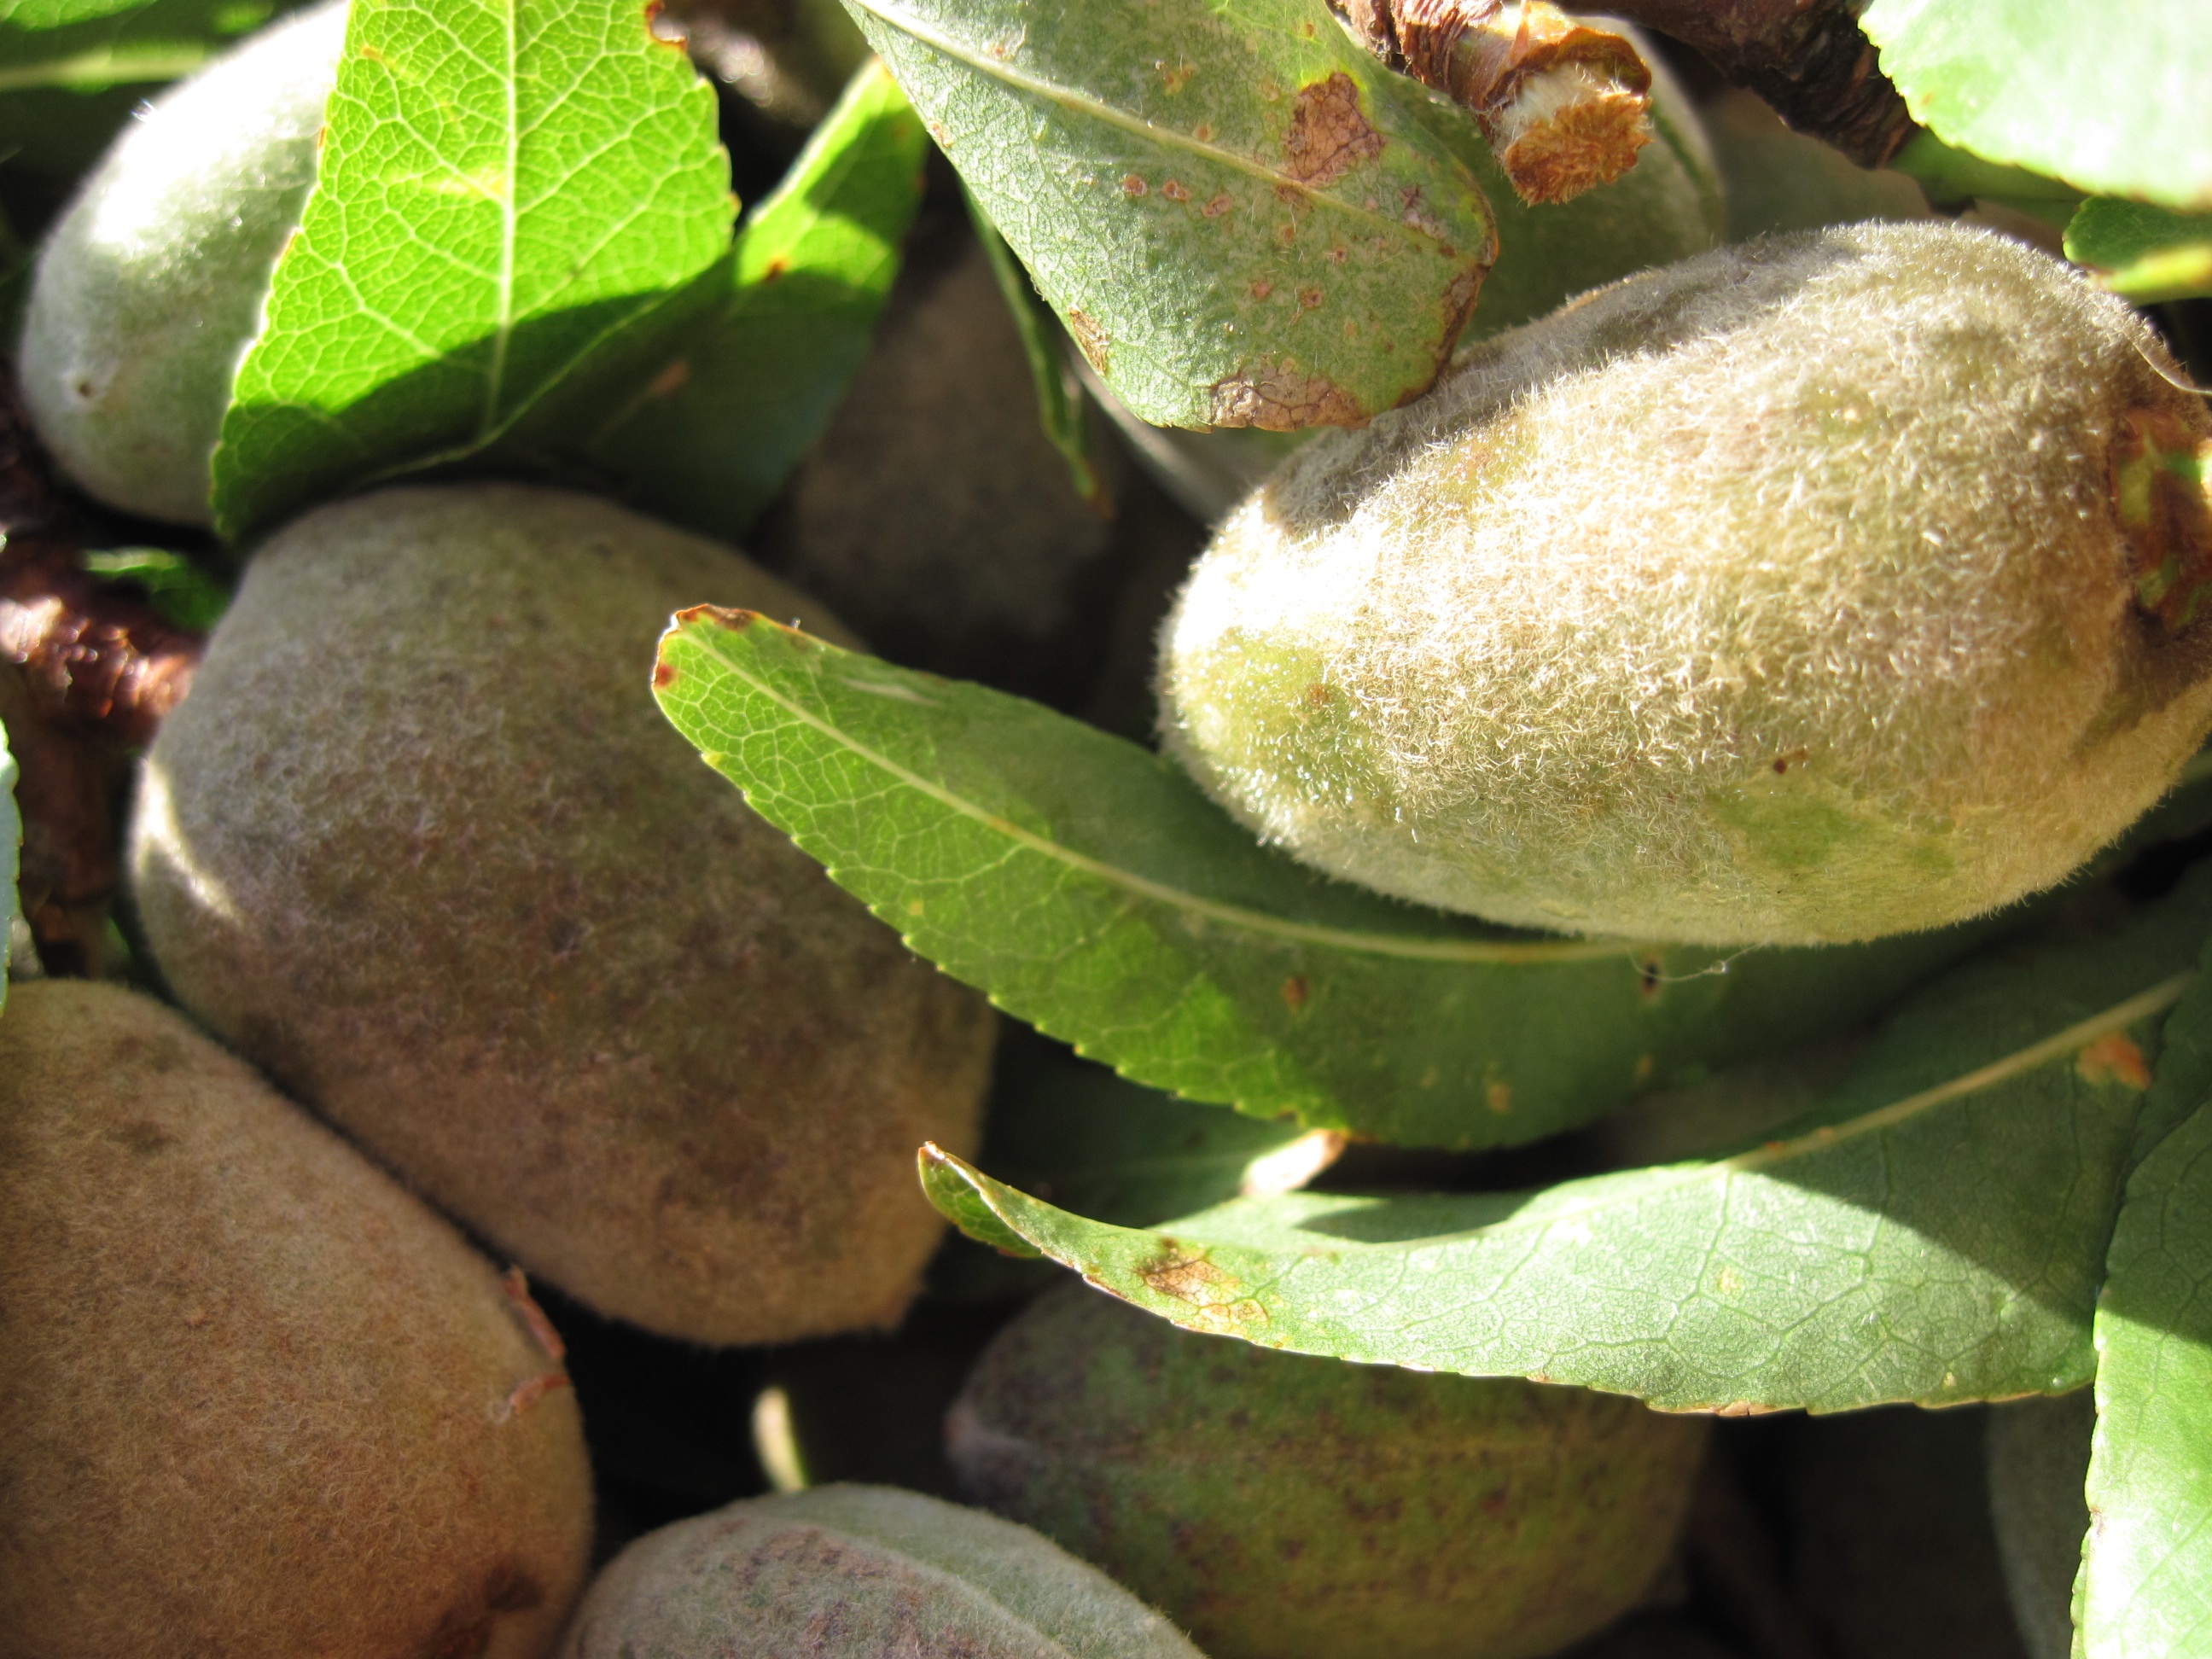
nature, plant, fruit, ripe, food, green, produce, frisch, edible, feijoa, almonds, flowering plant, fresh almonds, freshly picked, land plant, hardy kiwi